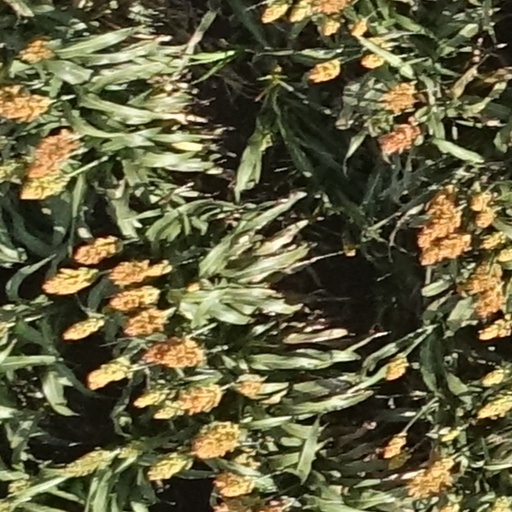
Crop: sorghum